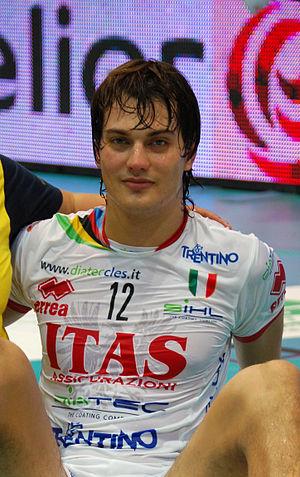
Mitar Tzourits est un joueur bosniaque de volley-ball, naturalisé grec, né le 25 avril 1989 à Sarajevo en. Il mesure 2,11 m et joue aux postes de central et attaquant de pointe. Il totalise 45 sélections en équipe de Grèce.